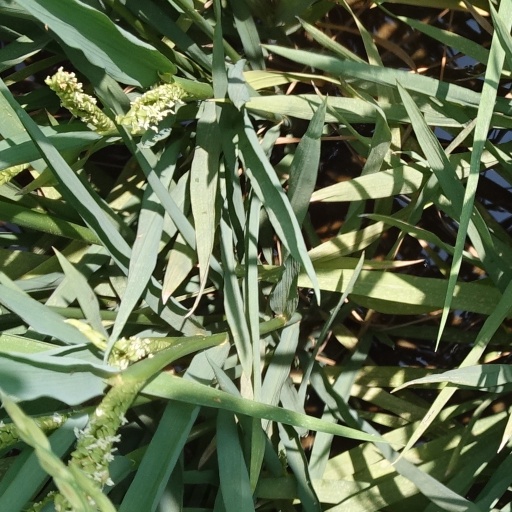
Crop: rice